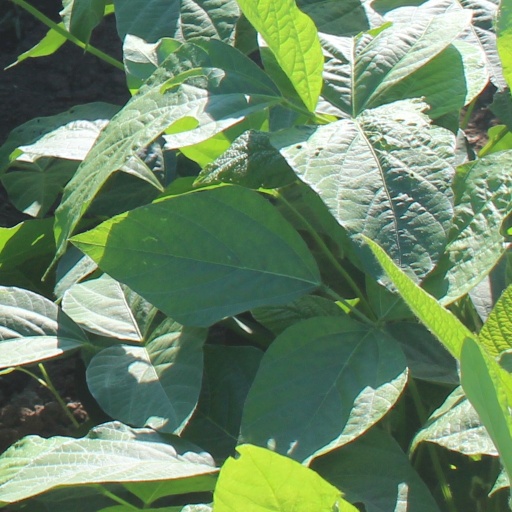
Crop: soybean